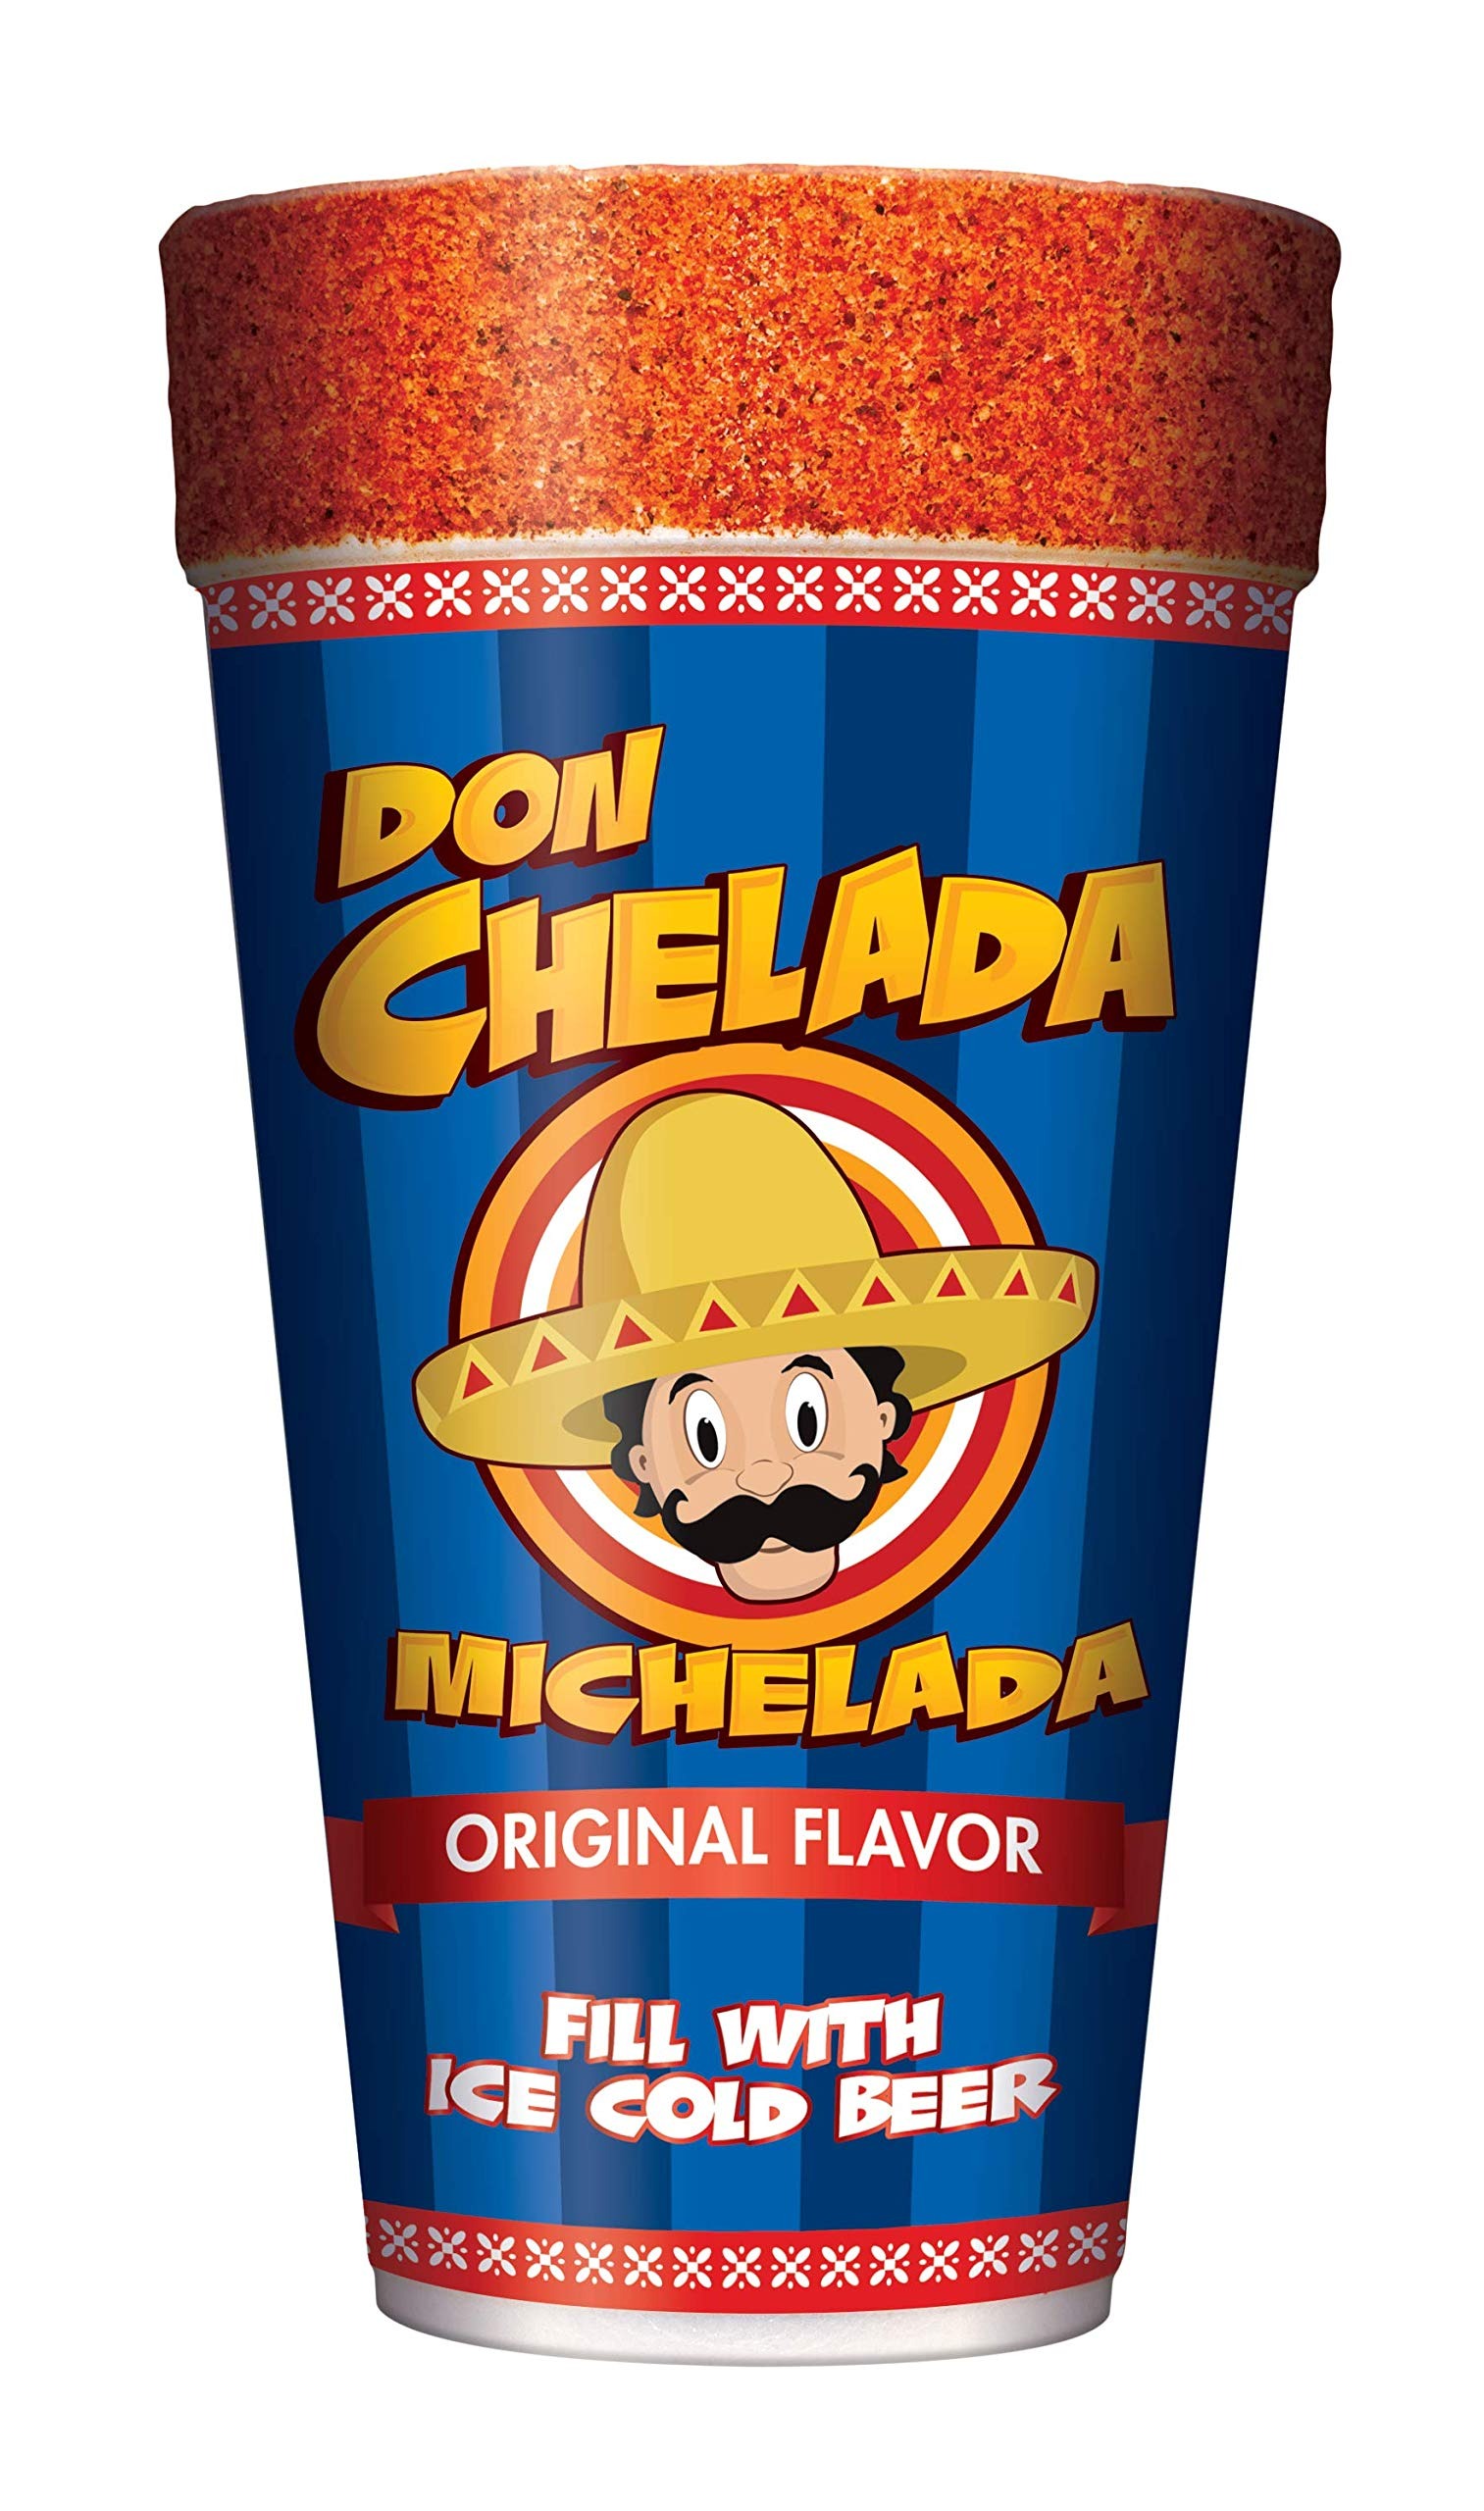
Item Name: Don Chelada Michelada original flavor
Product Description: This a delicious recipe to add excitement to your beer! Quickly and easily make a Michelada with no mess or fuss. Pour your beer into the cup rimmed with savory flavors. Don Chelada's Michelada cup contains the Michelada mix as it was invented in Mexico. It can be prepared in 24 oz. cup with the exclusive spicy Mega Moist Rim for a totally authentic cerveza preparada (prepared beer) taste. All you need to do is add your favorite beer. It is easy to enjoy whether you choose the cup, liquid mix, or beer salt. Add authentic and bold flavors to beer and mixed nuts for grilling, barbeque, and parties. Go to flavor town and quench even the most unrelenting thirst with this fresh, tangy mix. Rimmed with flavor, add your favorite beer, lick, drink, and enjoy.
Value: 24.0
Unit: Fl Oz

Price: 1.48